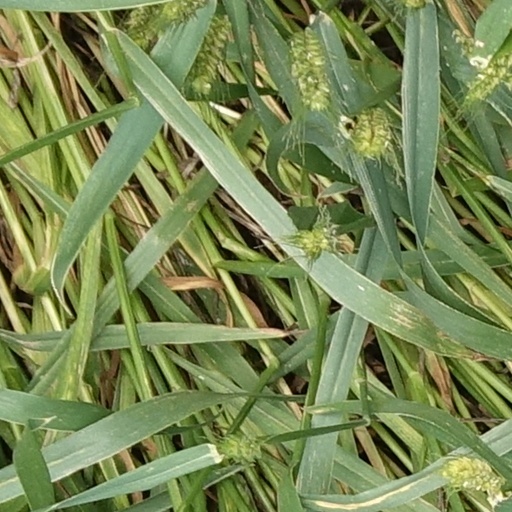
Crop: wheat